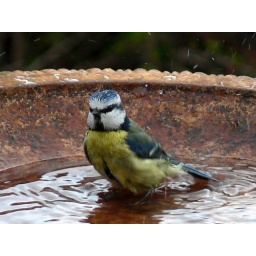
this is a picture of a blue tit taken in my bird bath 2008